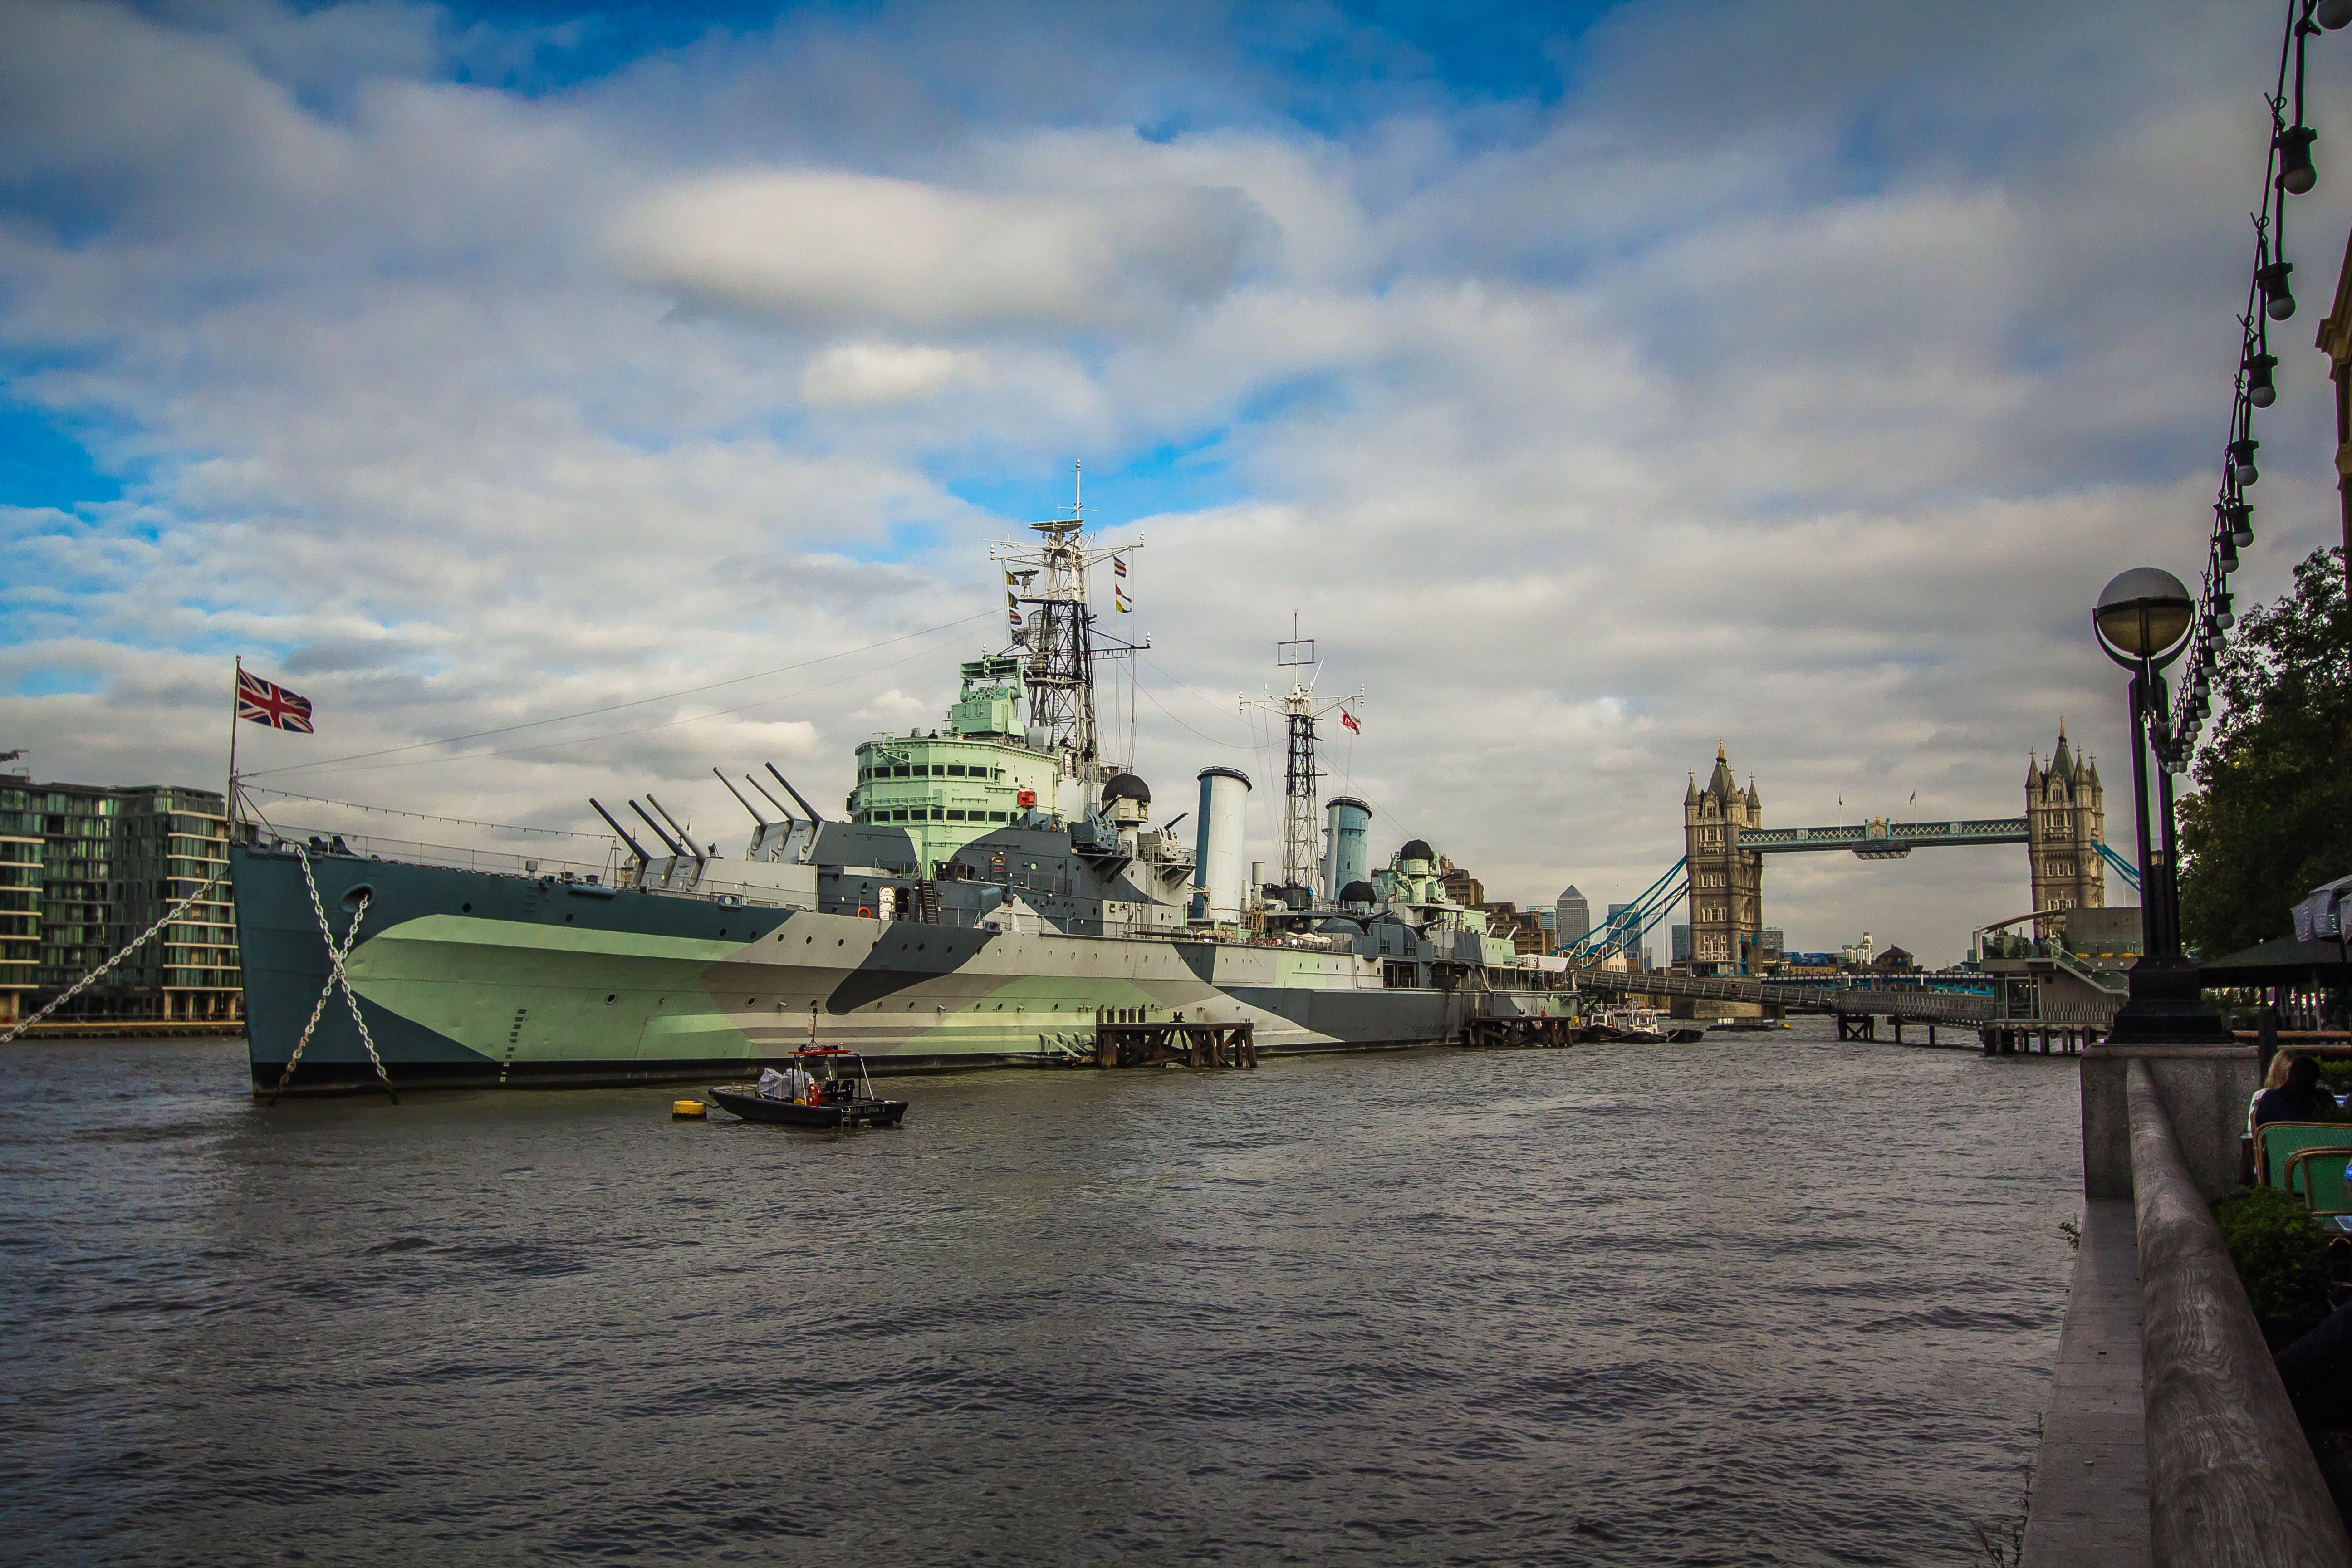
sea, coast, boat, river, ship, panorama, vehicle, united states of america, harbor, port, tower bridge, waterway, london, tugboat, watercraft, the thames